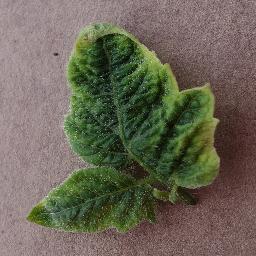
Label: Tomato___Tomato_Yellow_Leaf_Curl_Virus